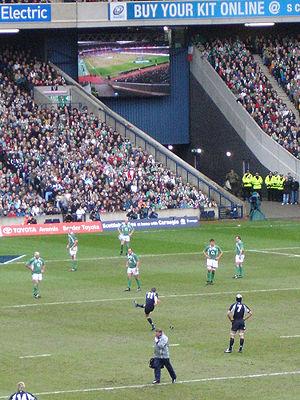
L'équipe d'Écosse de rugby à XV est l'équipe nationale qui représente l'Écosse dans les compétitions internationales majeures de rugby à XV, la Coupe du monde de rugby à XV et le Tournoi des Six Nations. La Scottish Rugby Union a la charge de gérer l'équipe d'Écosse de rugby à XV. Au 26 novembre 2018, elle occupe la septième place du classement des équipes nationales de rugby. Son meilleur classement mondial de tous les temps, cinquième, date de 2017.